Burgaičiai

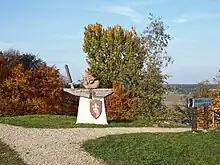
A monument dedicated to the defenders of Sudargas Castle from 1317

Burgaičiai is a village located in Šakiai district municipality, west Lithuania, at the western edge of Sudargas, on the left bank of Nemunas river. On the northern edge of the village there are three Burgaičiai mounds. There is the Evangelical Lutheran Church of Emaus in Sudargas.